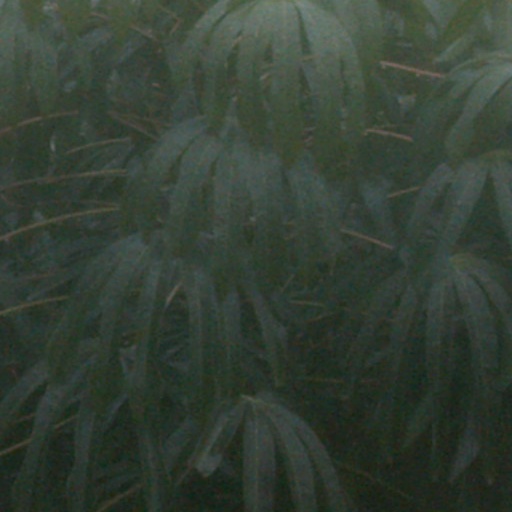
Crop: cassava